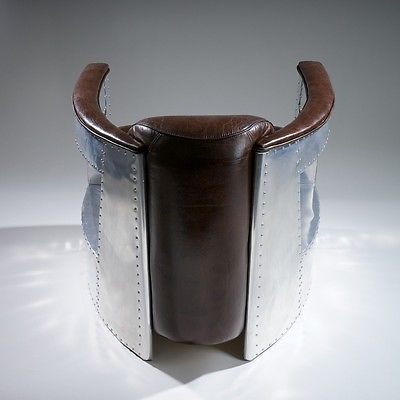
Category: chair